Nat (deity)

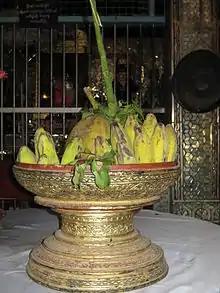
Traditional offerings of bananas and coconut at a "nat" shrine

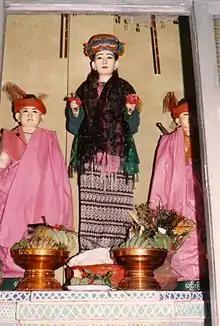
Me Wunna with her sons Min Gyi and Min Lay at Mount Popa

King Anawrahta of Bagan (1044–1077) designated an official pantheon of 37 "Great Nats" after he had failed to enforce a ban on "nat" worship. His stratagem of incorporation eventually succeeded by bringing "nats" to Shwezigon Pagoda portrayed worshipping Gautama Buddha and by enlisting Śakra, a Buddhist protective deity, to head the pantheon above the Mahagiri nats as Thagyamin. Seven out of the 37 "Great Nats" appear to be directly associated with the life and times of Anawrahta.